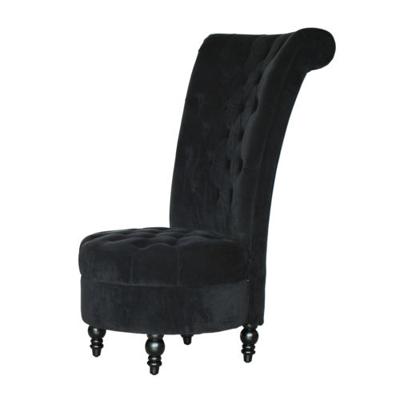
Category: chair